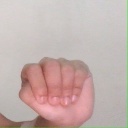
अक्षर: ठ